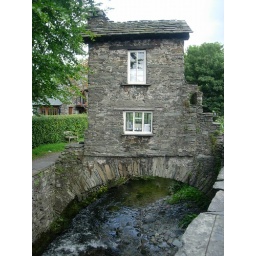
Intresting little building over a river in Ambleside